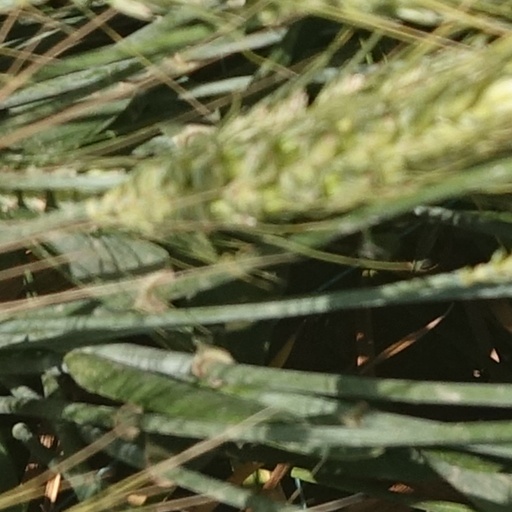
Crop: wheat